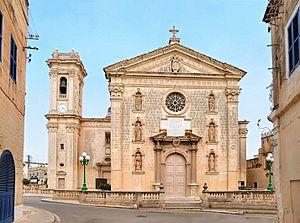
Ħ'Attard – ou plus simplement Attard – est une localité de Malte d'environ 10 000 habitants, située dans le centre de Malte, lieu d'un conseil local compris dans la région Ċentrali. Elle forme avec Ħal Balzan et Ħal Lija la communauté de fait dite des Tlett Villaġġi.
L'église de l'Assomption est une église catholique située dans la ville de Attard, à Malte.
Tumas ou Tommaso Dingli est un architecte maltais, né à Ħ'Attard le 22 décembre 1591. Décédé le 22 janvier 1666, il est enterré sous l'autel Notre-Dame des Douleurs de l'église d'Attard.